Royal Academy of Turku

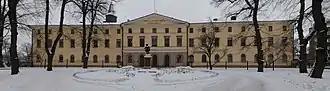
The Academy Building (1815). After the academy was moved to Helsinki, the building is since 1830 the seat of the Turku Court of Appeal.

Turku (or Åbo in Swedish) was the largest city in Finland and among the three largest in Sweden, while under Swedish sovereignty. In 1809, Finland was ceded to Russia and the capital of the new Grand Duchy of Finland was relocated to Helsinki in 1812, as Turku was regarded as being too remote from Saint Petersburg — and too near to Stockholm. As a result of the Great Fire of Turku of 1827, which devastated most of the city and also badly damaged the university, the government offices that had remained were finally moved to the new capital, and so also was the university. It continued in Helsinki, first as the "Imperial Alexander University in Finland", and, following Finland's independence in 1917, as the University of Helsinki.